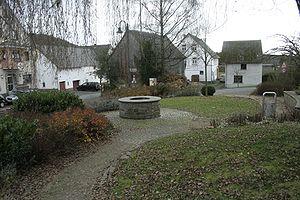
Busenhausen est une municipalité allemande située dans le land de Rhénanie-Palatinat et l'arrondissement d'Altenkirchen.